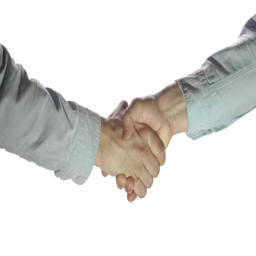
businessmen shaking hands to greet each other and talking in office